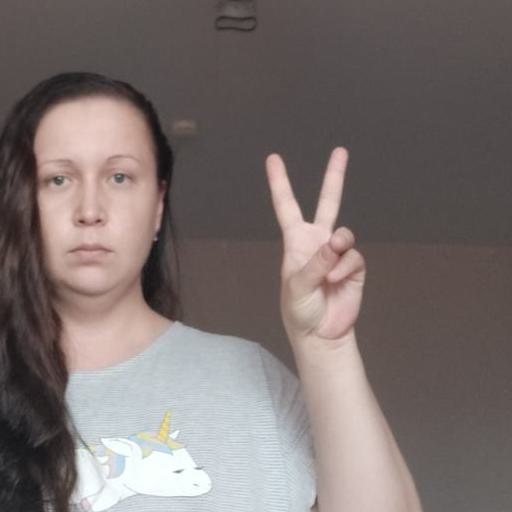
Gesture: peace